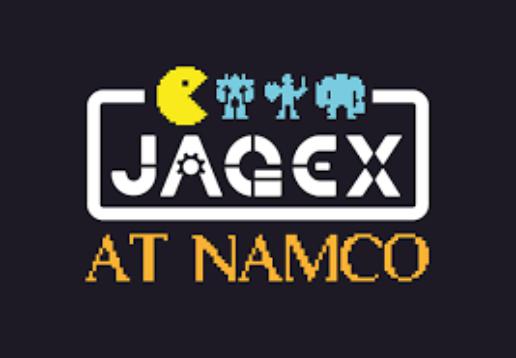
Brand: jagex
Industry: Electronic